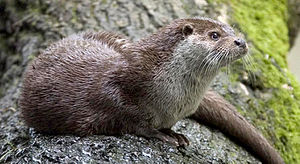
Odder (dyr)
Odderen, også kaldet den europæiske odder, er et rovdyr i mårfamilien. Den forekommer i store dele af Europa og Asien. I Danmark er den mest almindelig i Midt- og Nordjylland. Odderen er tilpasset et liv i vand, hvor den især lever af fisk.